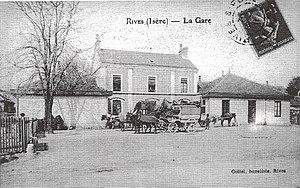
La gare de Rives est une gare ferroviaire française des lignes de Lyon-Perrache à Marseille-St-Charles et de St-Rambert-d'Albon à Rives, située sur le territoire de la commune de Rives, dans le département de l'Isère, en région Auvergne-Rhône-Alpes.